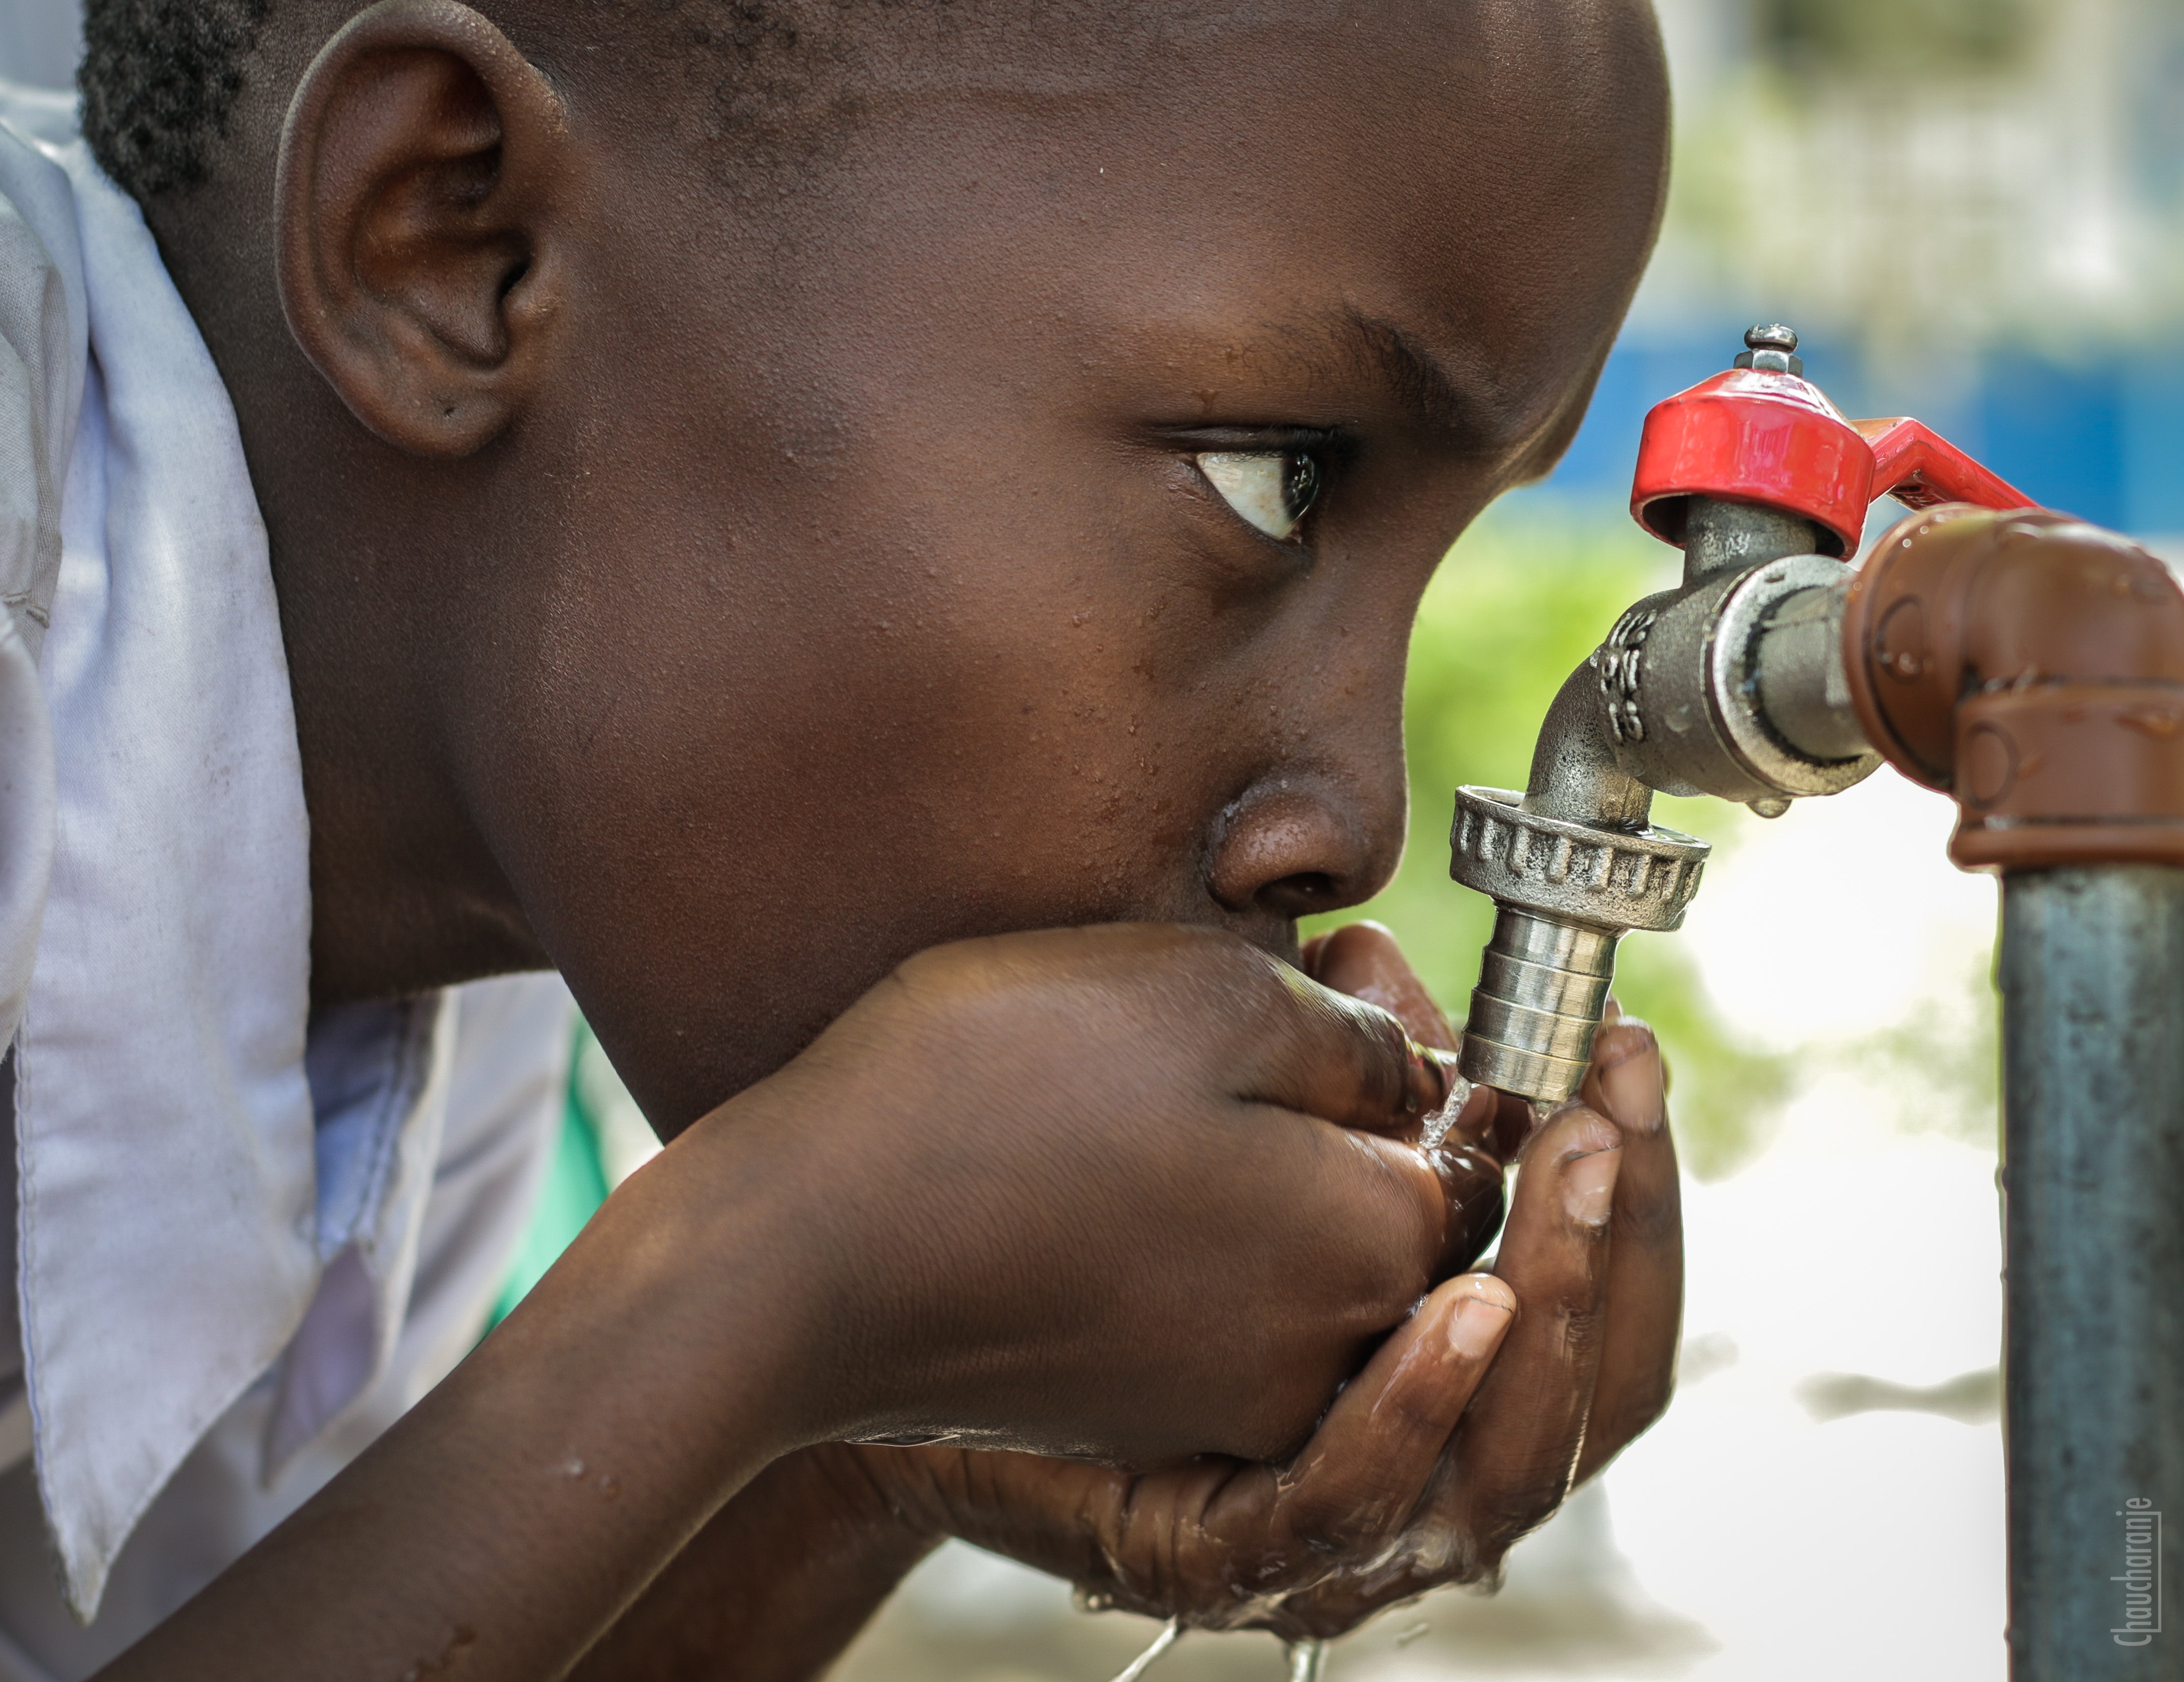
water, drinking water, ear